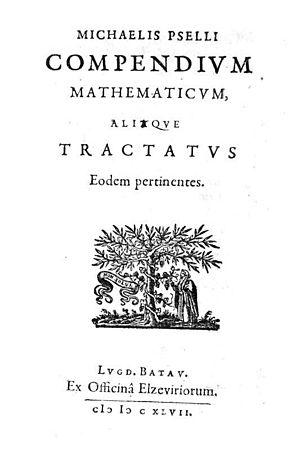
La science et la technologie byzantines jouèrent un grand rôle dans la préservation des connaissances acquises pendant l’Antiquité classique et dans la transmission de celles-ci au monde arabe et à l’Europe occidentale vers la fin du Moyen Âge et au début de la Renaissance italienne. Sauf pour quelques inventions, notamment dans le domaine militaire, les Byzantins n’innoveront guère, ni sur le plan scientifique s’intéressant moins à l’aspect théorique de sciences comme les mathématiques ou l’astronomie qu’à leurs applications pratiques, ni sur le plan technologique où ils perpétueront les techniques en utilisation dans l’Empire romain.
Michel Psellos est un écrivain et philosophe byzantin, né en 1018 et mort en 1078.